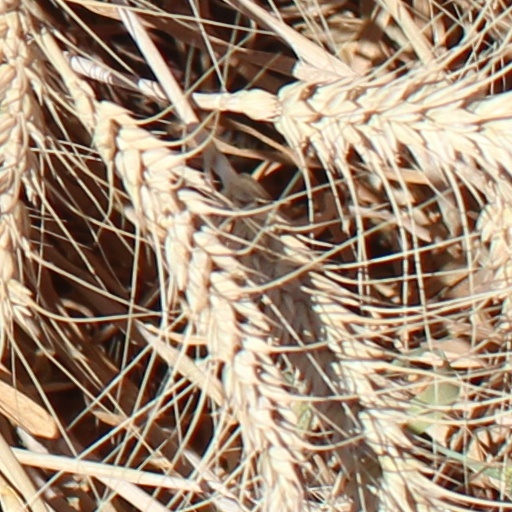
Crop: wheat